Linthorpe

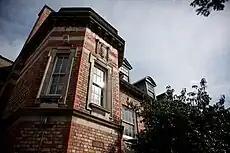
Kirby College

The Kirby College of Further Education, on Roman Road and a former grammar school for girls, was built with the benefaction of Alderman Kirby and the Carter Bequest Hospital was erected by a bequest from Alderman Carter. The original Edwardian building is now accommodation, additions during its time as a college were demolished. From 1976–2003, south Linthorpe was in the Kirby ward, named after the college.